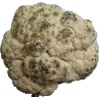
Label: Cauliflower 1